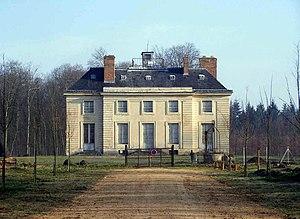
Pavillon de la Muette dans la forêt de Saint-Germain-en-Laye (Yvelines, France)
Saint-Germain-en-Laye [lɛ] est une commune française située à 19 km à l'ouest de Paris dans le département des Yvelines en région Île-de-France.
Le pavillon de la Muette est un ancien rendez-vous de chasse construit par l'architecte Ange-Jacques Gabriel pour le roi Louis XV, de 1764 à 1775 sur les ruines du château homonyme, construit pour le roi François Iᵉʳ au XVIᵉ siècle.
La forêt de Saint-Germain-en-Laye est une forêt domaniale de 3 500 hectares qui occupe une boucle de la Seine à vingt kilomètres environ à l'ouest de Paris. Cette ancienne forêt royale qui se trouve en totalité sur le territoire de la commune de Saint-Germain-en-Laye, est bordée par les communes de Maisons-Laffitte, Le Mesnil-le-Roi, Achères et Poissy; elle communique avec la forêt de Marly par la Plaine de la Jonction à Chambourcy. Elle est entourée par des zones urbanisées et très morcelée par des voies de communication : routes importantes, autoroute A14 en partie enterrée, voies ferrées. Elle accueille chaque été une importante fête foraine, la fête des Loges.